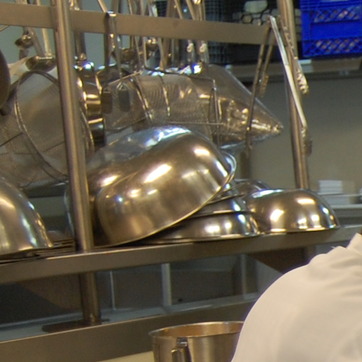
Material: metal